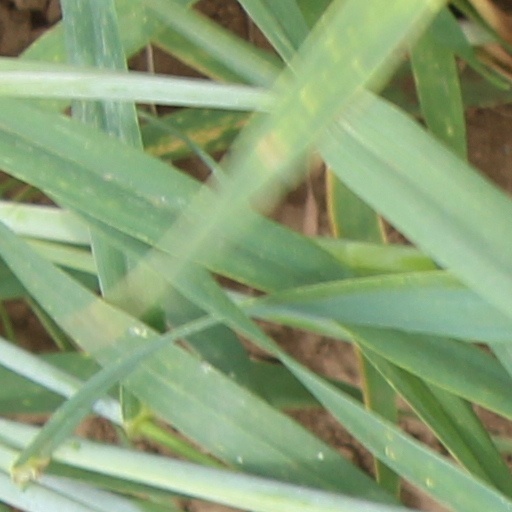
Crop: wheat